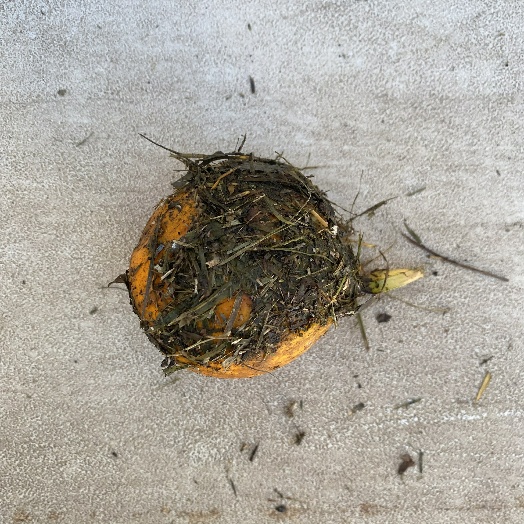
Label: generalcompost